Samudradevi Balika Vidyalaya

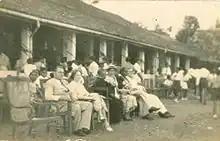
Historical image

Samudradevi Balika Vidyalaya was started as St John's Mixes school with 14 pupils on May 5, 1915. Initially it was a Christian Mission school and the first principal of the school was Rev. Fr. James Henry Wickramanayake. In 1934, the mixes school was separated into Girls' and Boys' schools. The girls' school was known as st John's Girls' School and boys' school was known as St John's boys' college. The schools were under the church of SS Mary and John, Nugegoda.